Joko Widodo

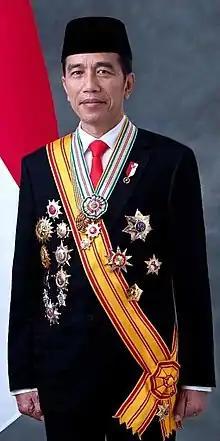
Joko Widodo's second term official portrait with presidential decorations

Jokowi was criticized for his policies that tend to weaken the opposition parties, limiting freedom of speech, and repressive acts by law enforcement officials in demonstrations. Other policies such as the Omnibus Law on Job Creation and the Electronic Information and Transaction Act (UU ITE) also became a topic of this accusation. This was denied by the PDI-P secretary-general Hasto Kristiyanto, who said that the government was taking action against unlawful behavior such as damaging public facilities or spreading fake news so that what the security forces were doing was not a repressive action like the behavior of an authoritarian regime. After the passing of several controversial bills and repressive actions by security forces against large protests since 2019, his government was criticized for "Neo-authoritarianism," which was linked to the New Order regime (Indonesia during Suharto's presidency). "South China Morning Post" even gave him the nickname of "Little Suharto."